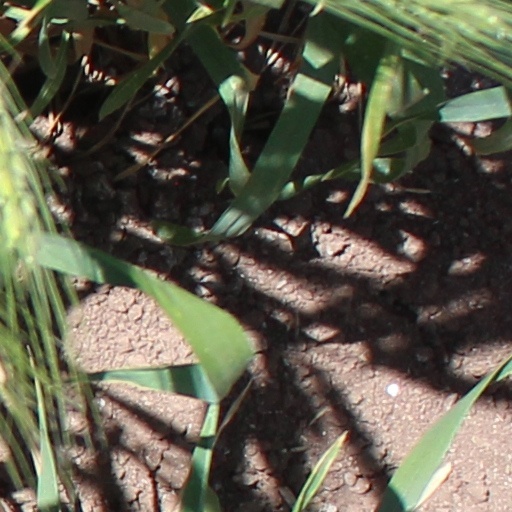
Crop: wheat